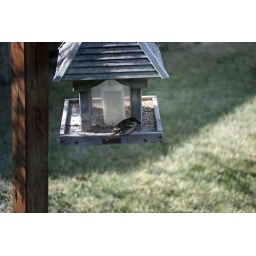
brown bird eating in the bird feeder